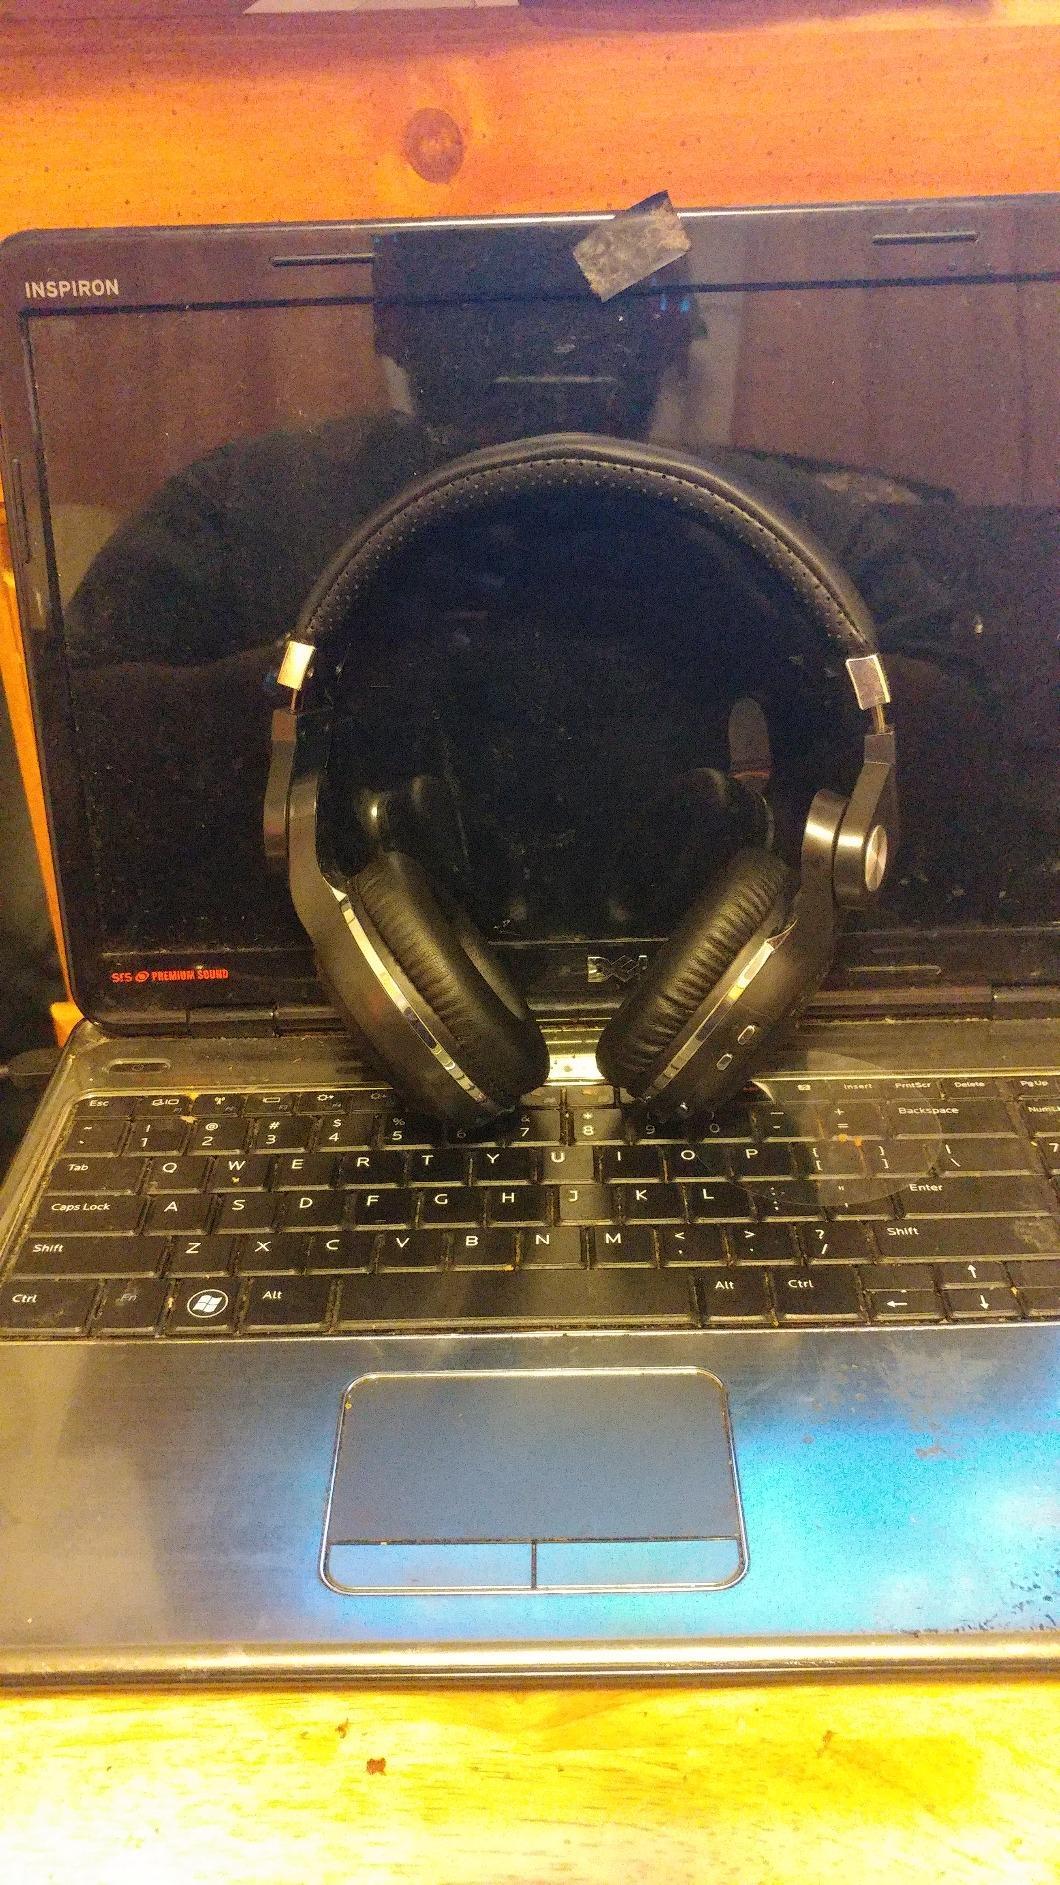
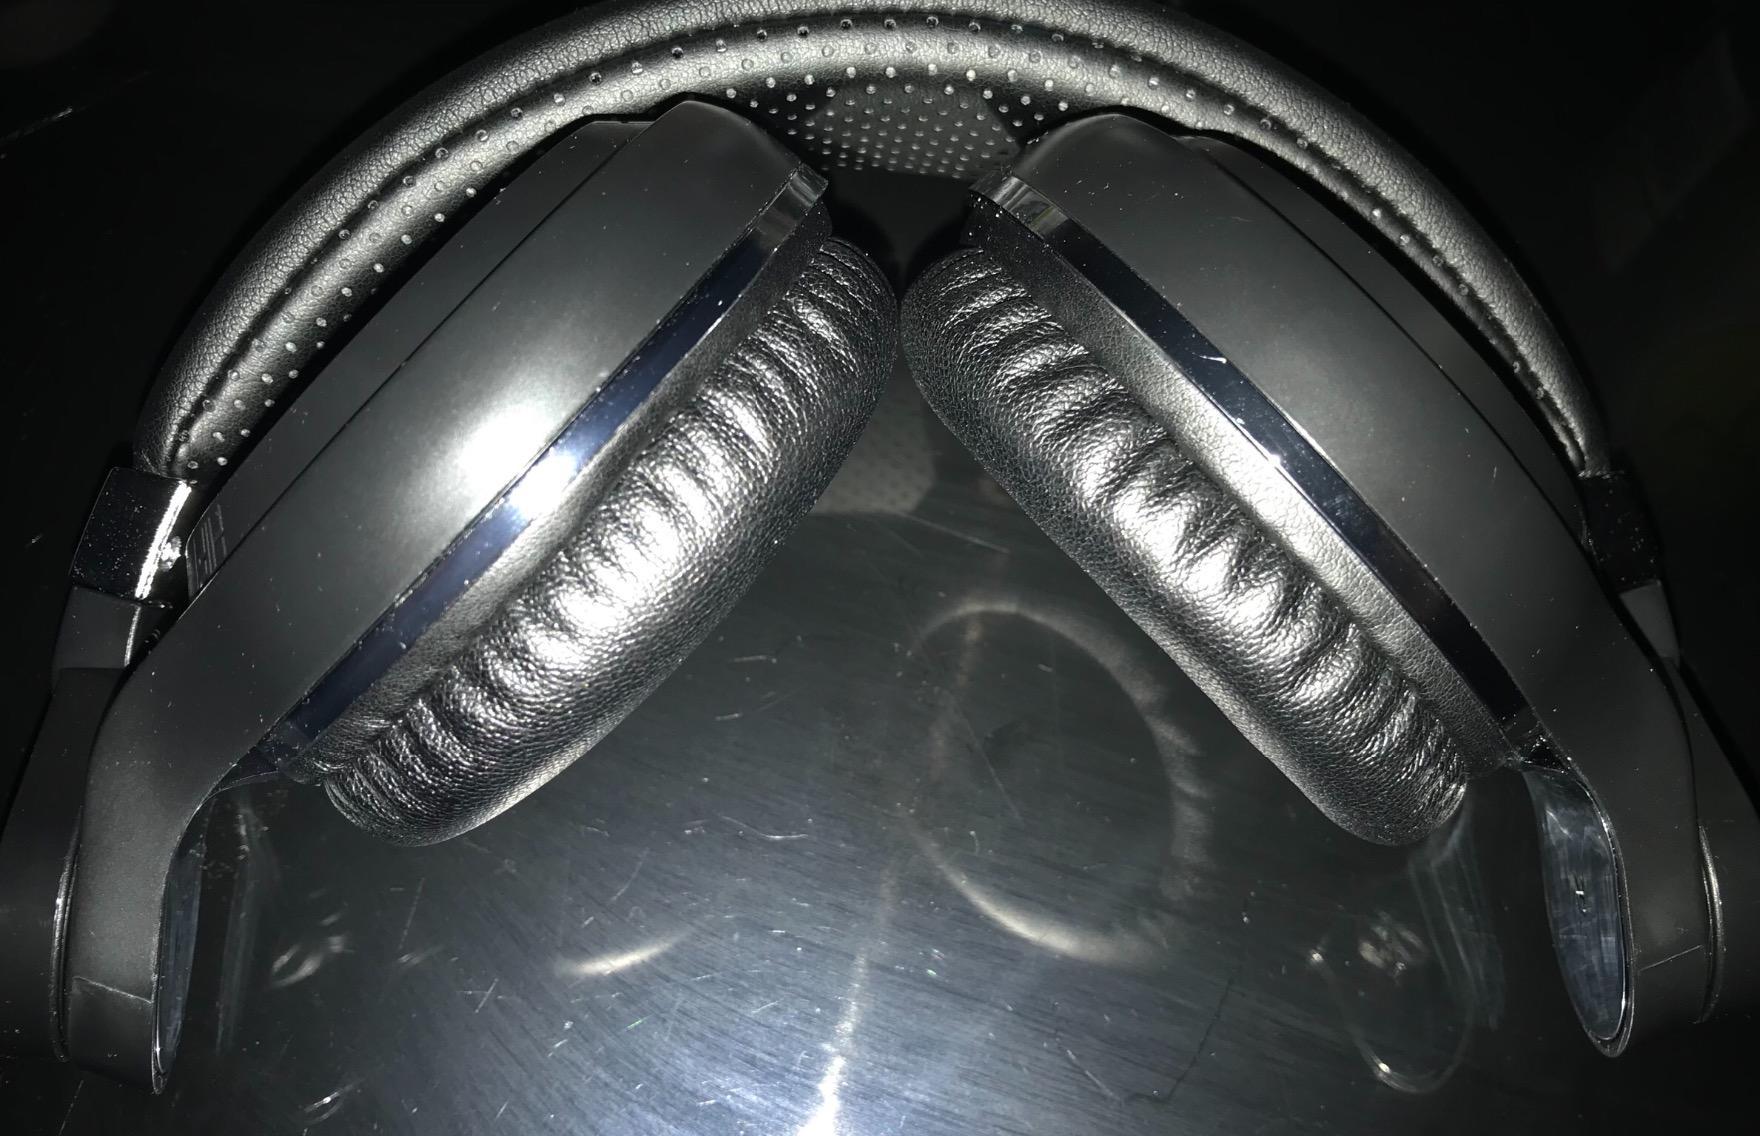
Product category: headphones
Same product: yes